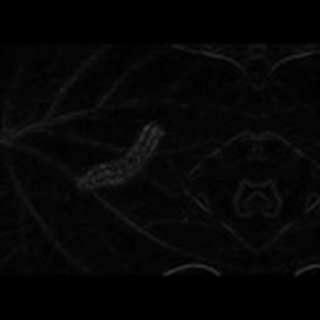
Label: cotton_army_worm